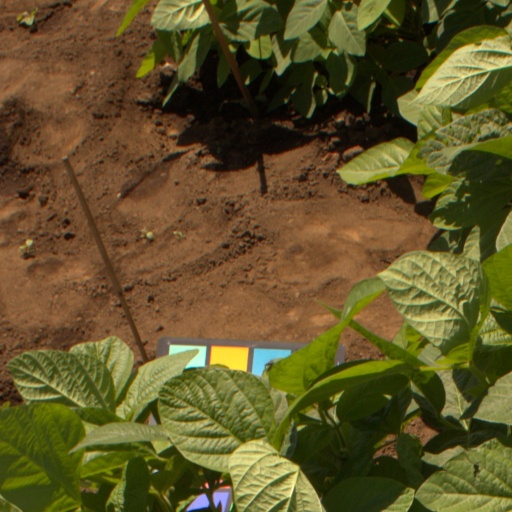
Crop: soybean